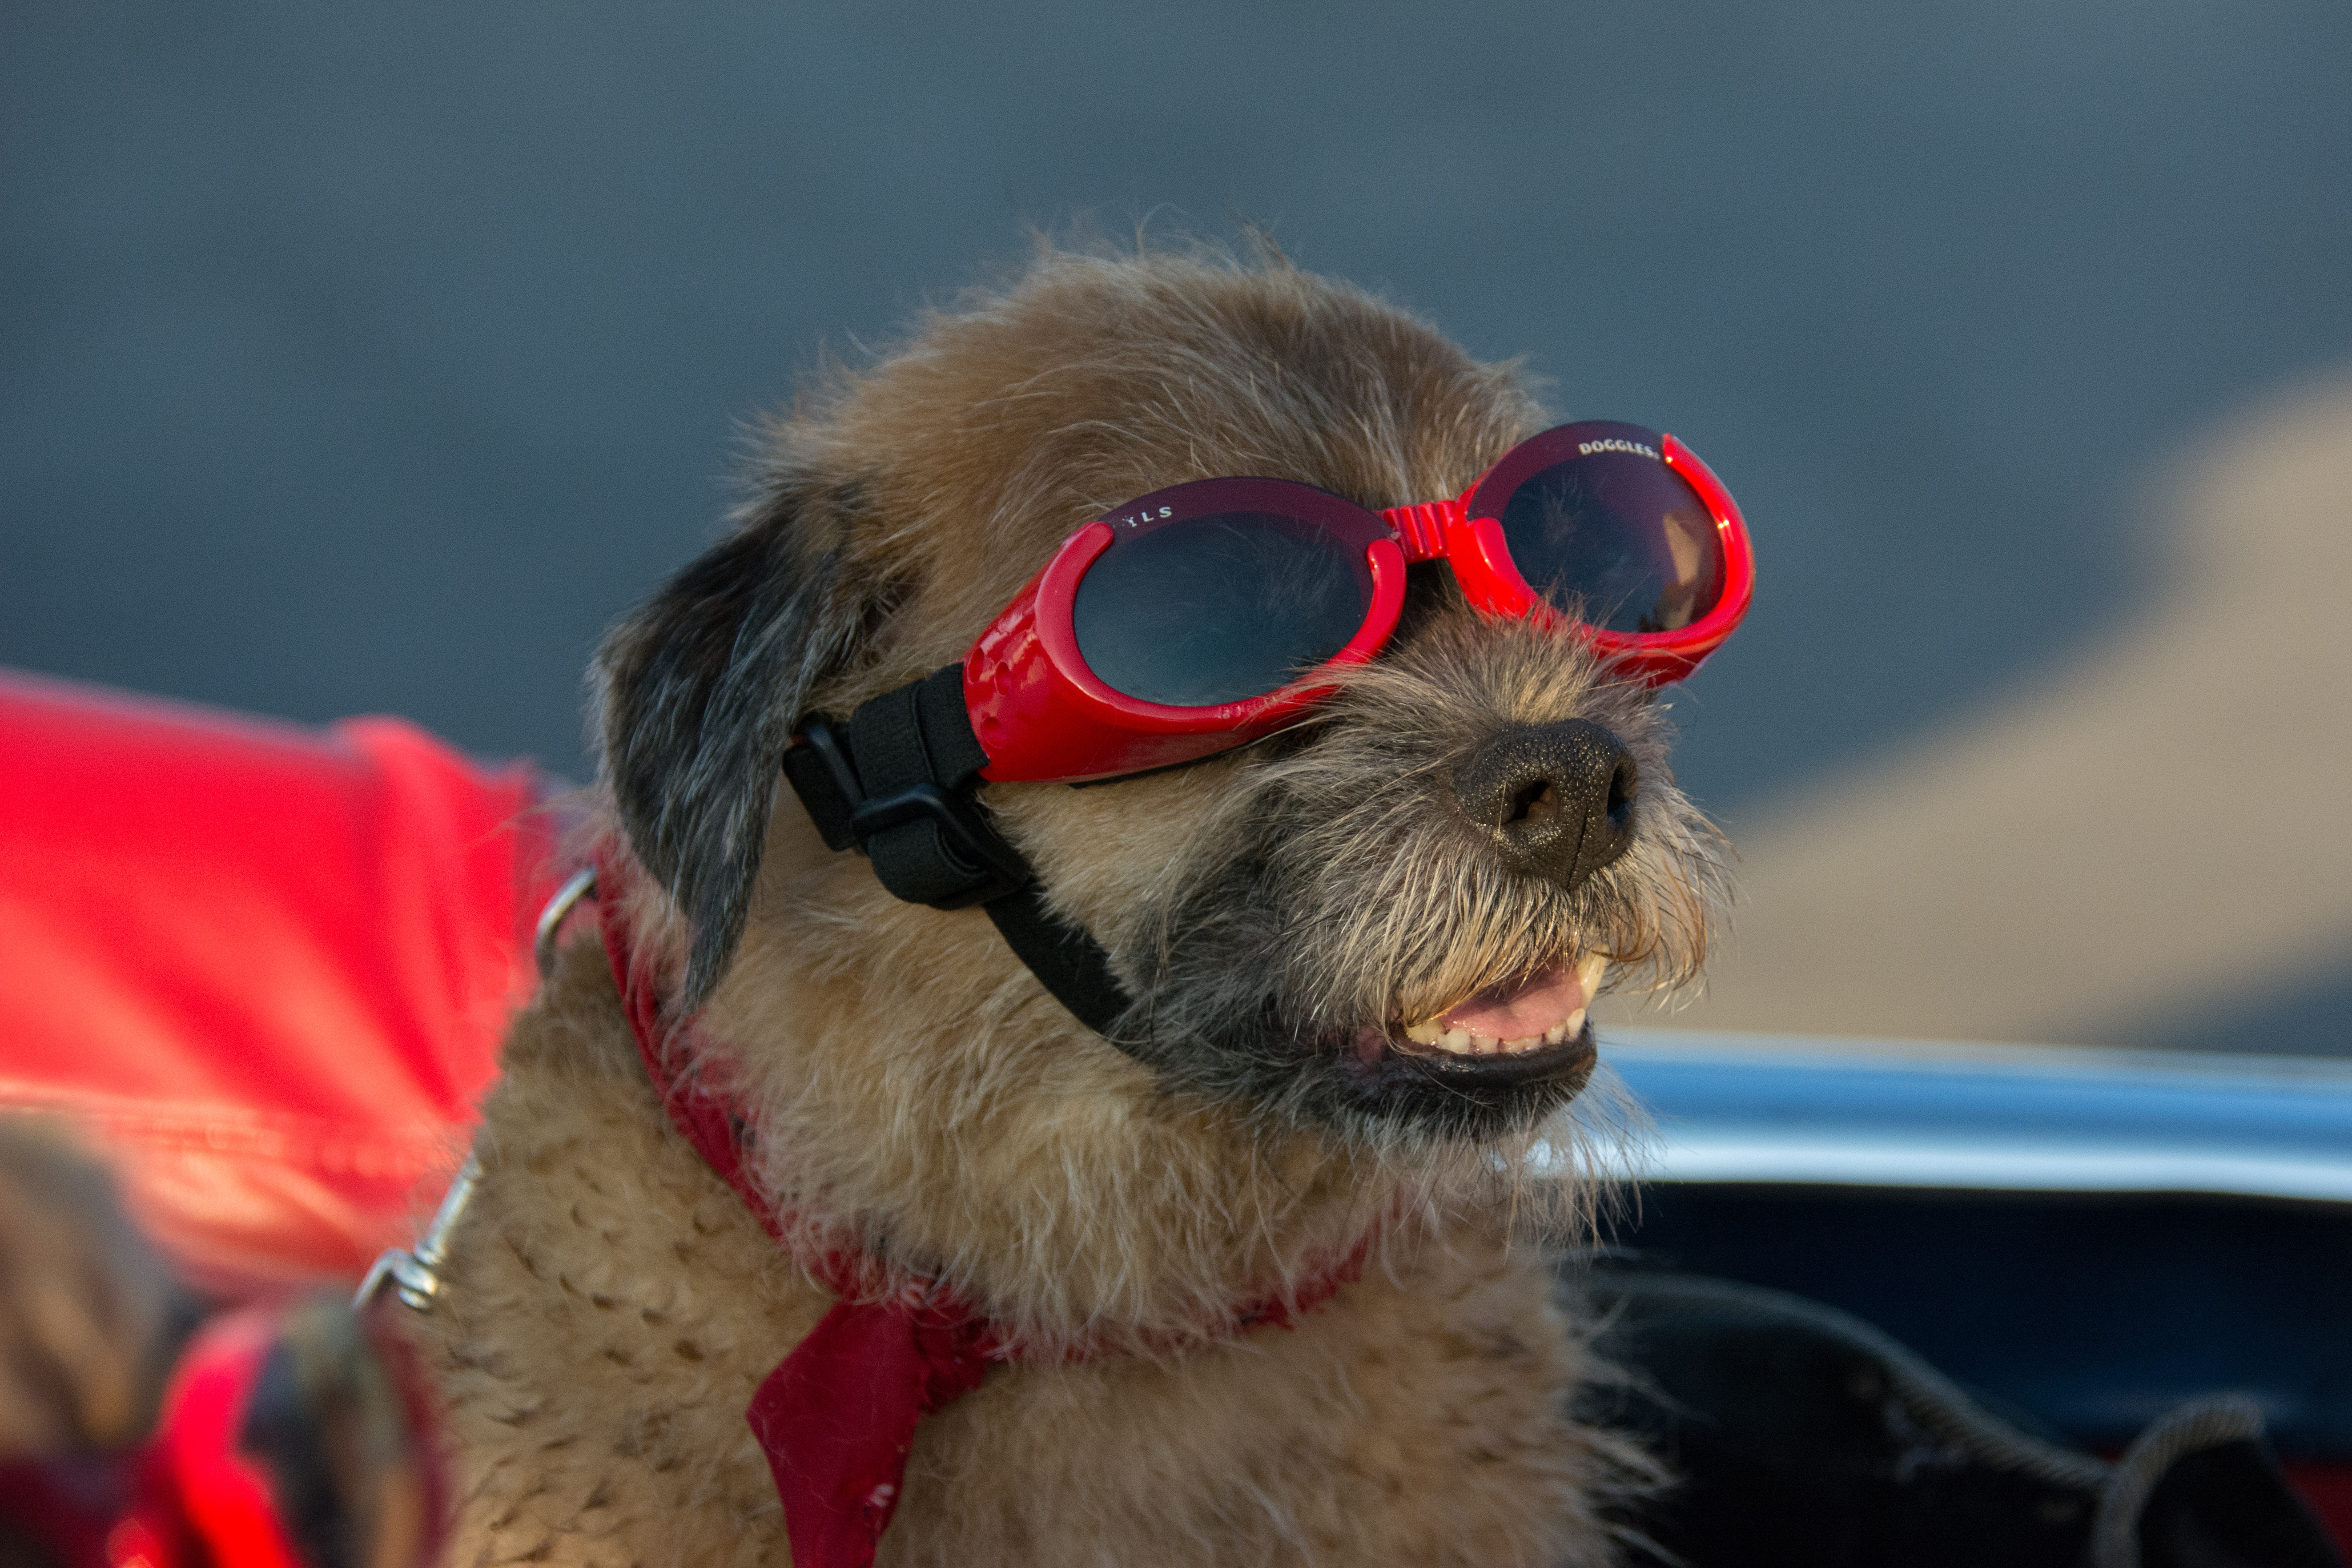
dog, canine, vacation, pet, mammal, primate, goggles, vertebrate, funny, terrier, macaque, old world monkey